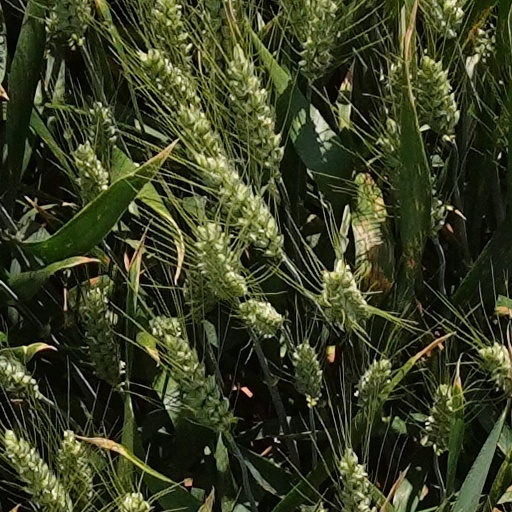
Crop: wheat